Jermaine Palacios

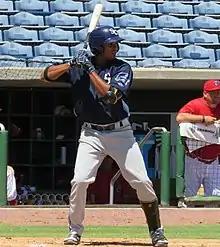
Palacios with the Charlotte Stone Crabs

Palacios began the 2019 season with Montgomery. In 75 games split between the Biscuits and High-A Charlotte, he hit .210/.275/.266 with 2 home runs, 26 RBI, and 9 stolen bases. Palacios did not play in a game in 2020 due to the cancellation of the minor league season because of the COVID-19 pandemic. Palacios elected free agency following the season on November 2, 2020.